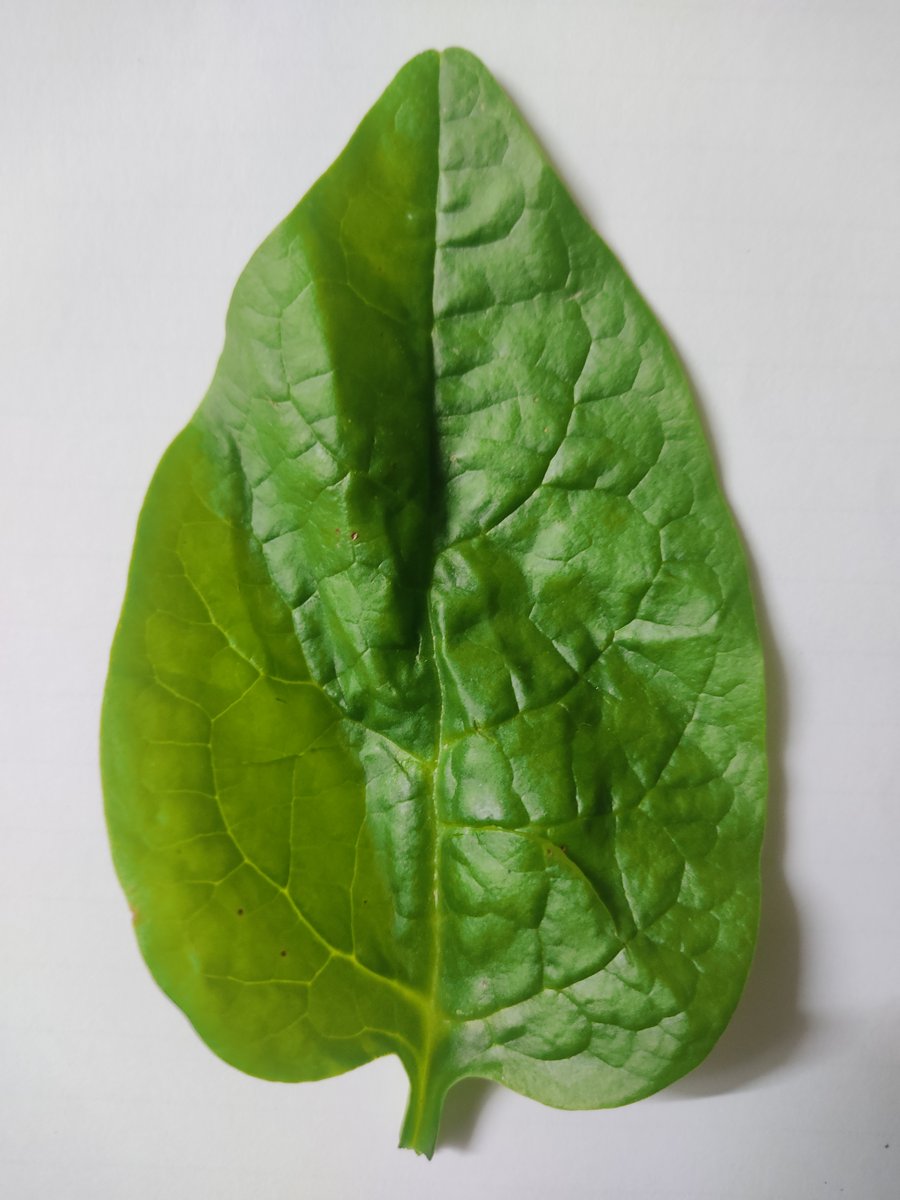
Label: Healthy-Leaf